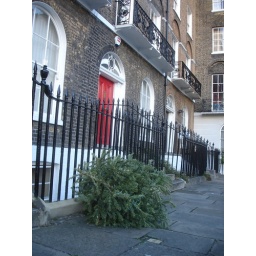
Dead tree by red door